Las Vegas

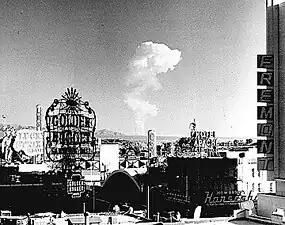
This view of downtown Las Vegas shows a mushroom cloud in the background. Scenes such as this were typical during the 1950s. From 1951 to 1962, the government conducted 100 atmospheric tests at the nearby Nevada Test Site.

In 1951, nuclear weapons testing began at the Nevada Test Site, northwest of Las Vegas. During this time, the city was nicknamed the "Atomic City." Residents and visitors were able to witness the mushroom clouds (and were exposed to the fallout) until 1963 when the Partial Nuclear Test Ban Treaty required that nuclear tests be moved underground.